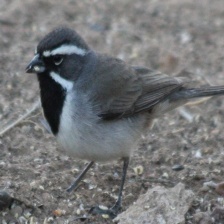
Species: BLACK-THROATED SPARROW
Scientific name: AMPHISPIZA BILINEATA